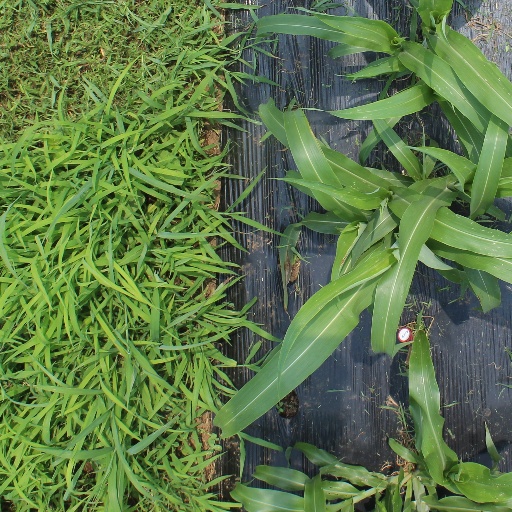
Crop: sorghum